Opera cloak

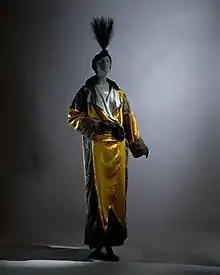
Opera cloak

An opera cloak is an ankle- or floor-length loose-fitting cloak of dark, luxurious fabric such as velvet, brocade or satin, to be worn over an evening gown for a woman or a man's white tie tail coat or black tie dress suit, named after its typical designation for the opera. It may be described as a fitted cloak (sometimes with sleeves), generally not as tailored as a coat. For white tie, men's opera cloaks are frequently worn with a walking stick and top hat or opera hat.